Cochinchina campaign

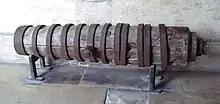
Vietnamese wooden cannon captured at Vĩnh Long by the French, 23 March 1862. Musée de l'Armée, Paris.

The loss of Mỹ Tho and Biên Hòa and the fall of Vĩnh Long seriously worsened the strategic situation for the Court at Huế and in April 1862 Tự Đức announced that he wished to make peace.